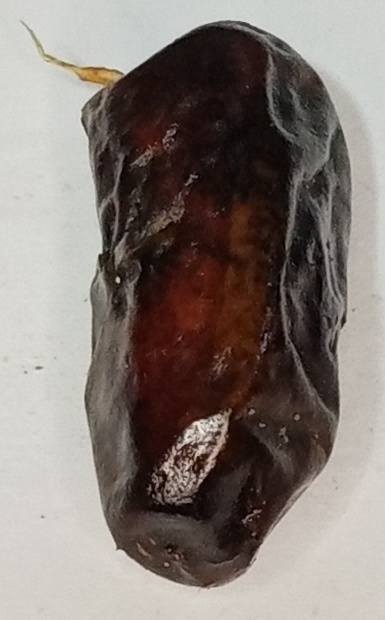
Variety: gajar
Size: small
Grade: grade-1